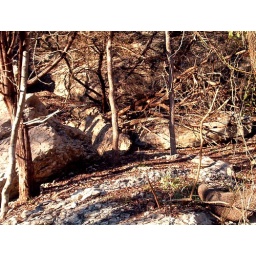
Tree shadows upon the rocks, and tree shadows upon the earth. Rock shadows upon the trees, and rock shadows upon the rocks. Tree shadows and rock shadows and the earth, all on their journey to the sea.